Rowland Egerton-Warburton

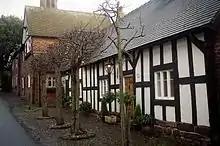
Cottages in Great Budworth

Egerton-Warburton managed the Arley estate from 1825 until his death in 1891. During this time the estate was profitable and he was able to enjoy a larger income than his predecessors. He was a high church Anglican and a supporter of the Oxford Movement, having been influenced by Keble, Pusey and Newman. He regularly attended choral Matins in the chapel at Arley Hall, and on hunt days he wore his hunting colours. He took little interest in politics, in which respect he is regarded as having been "passive".